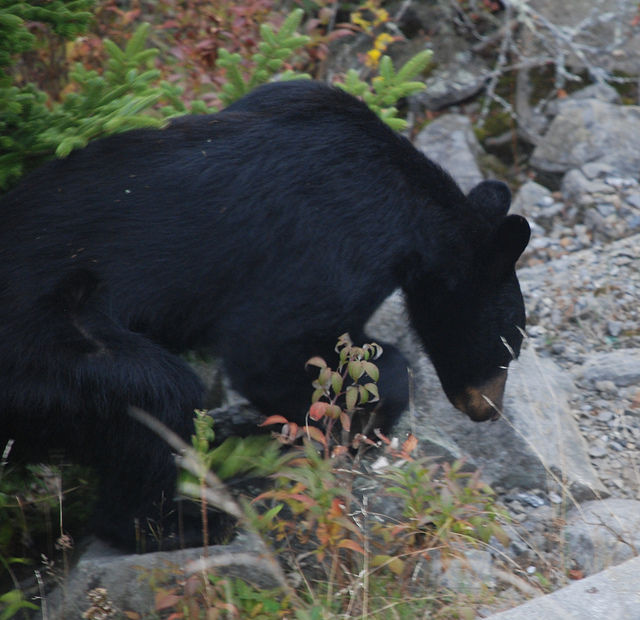
user: Given an image and a question. Answer the question in a short answer. Question: What species of bear is this? Short Answer:
assistant: black bear